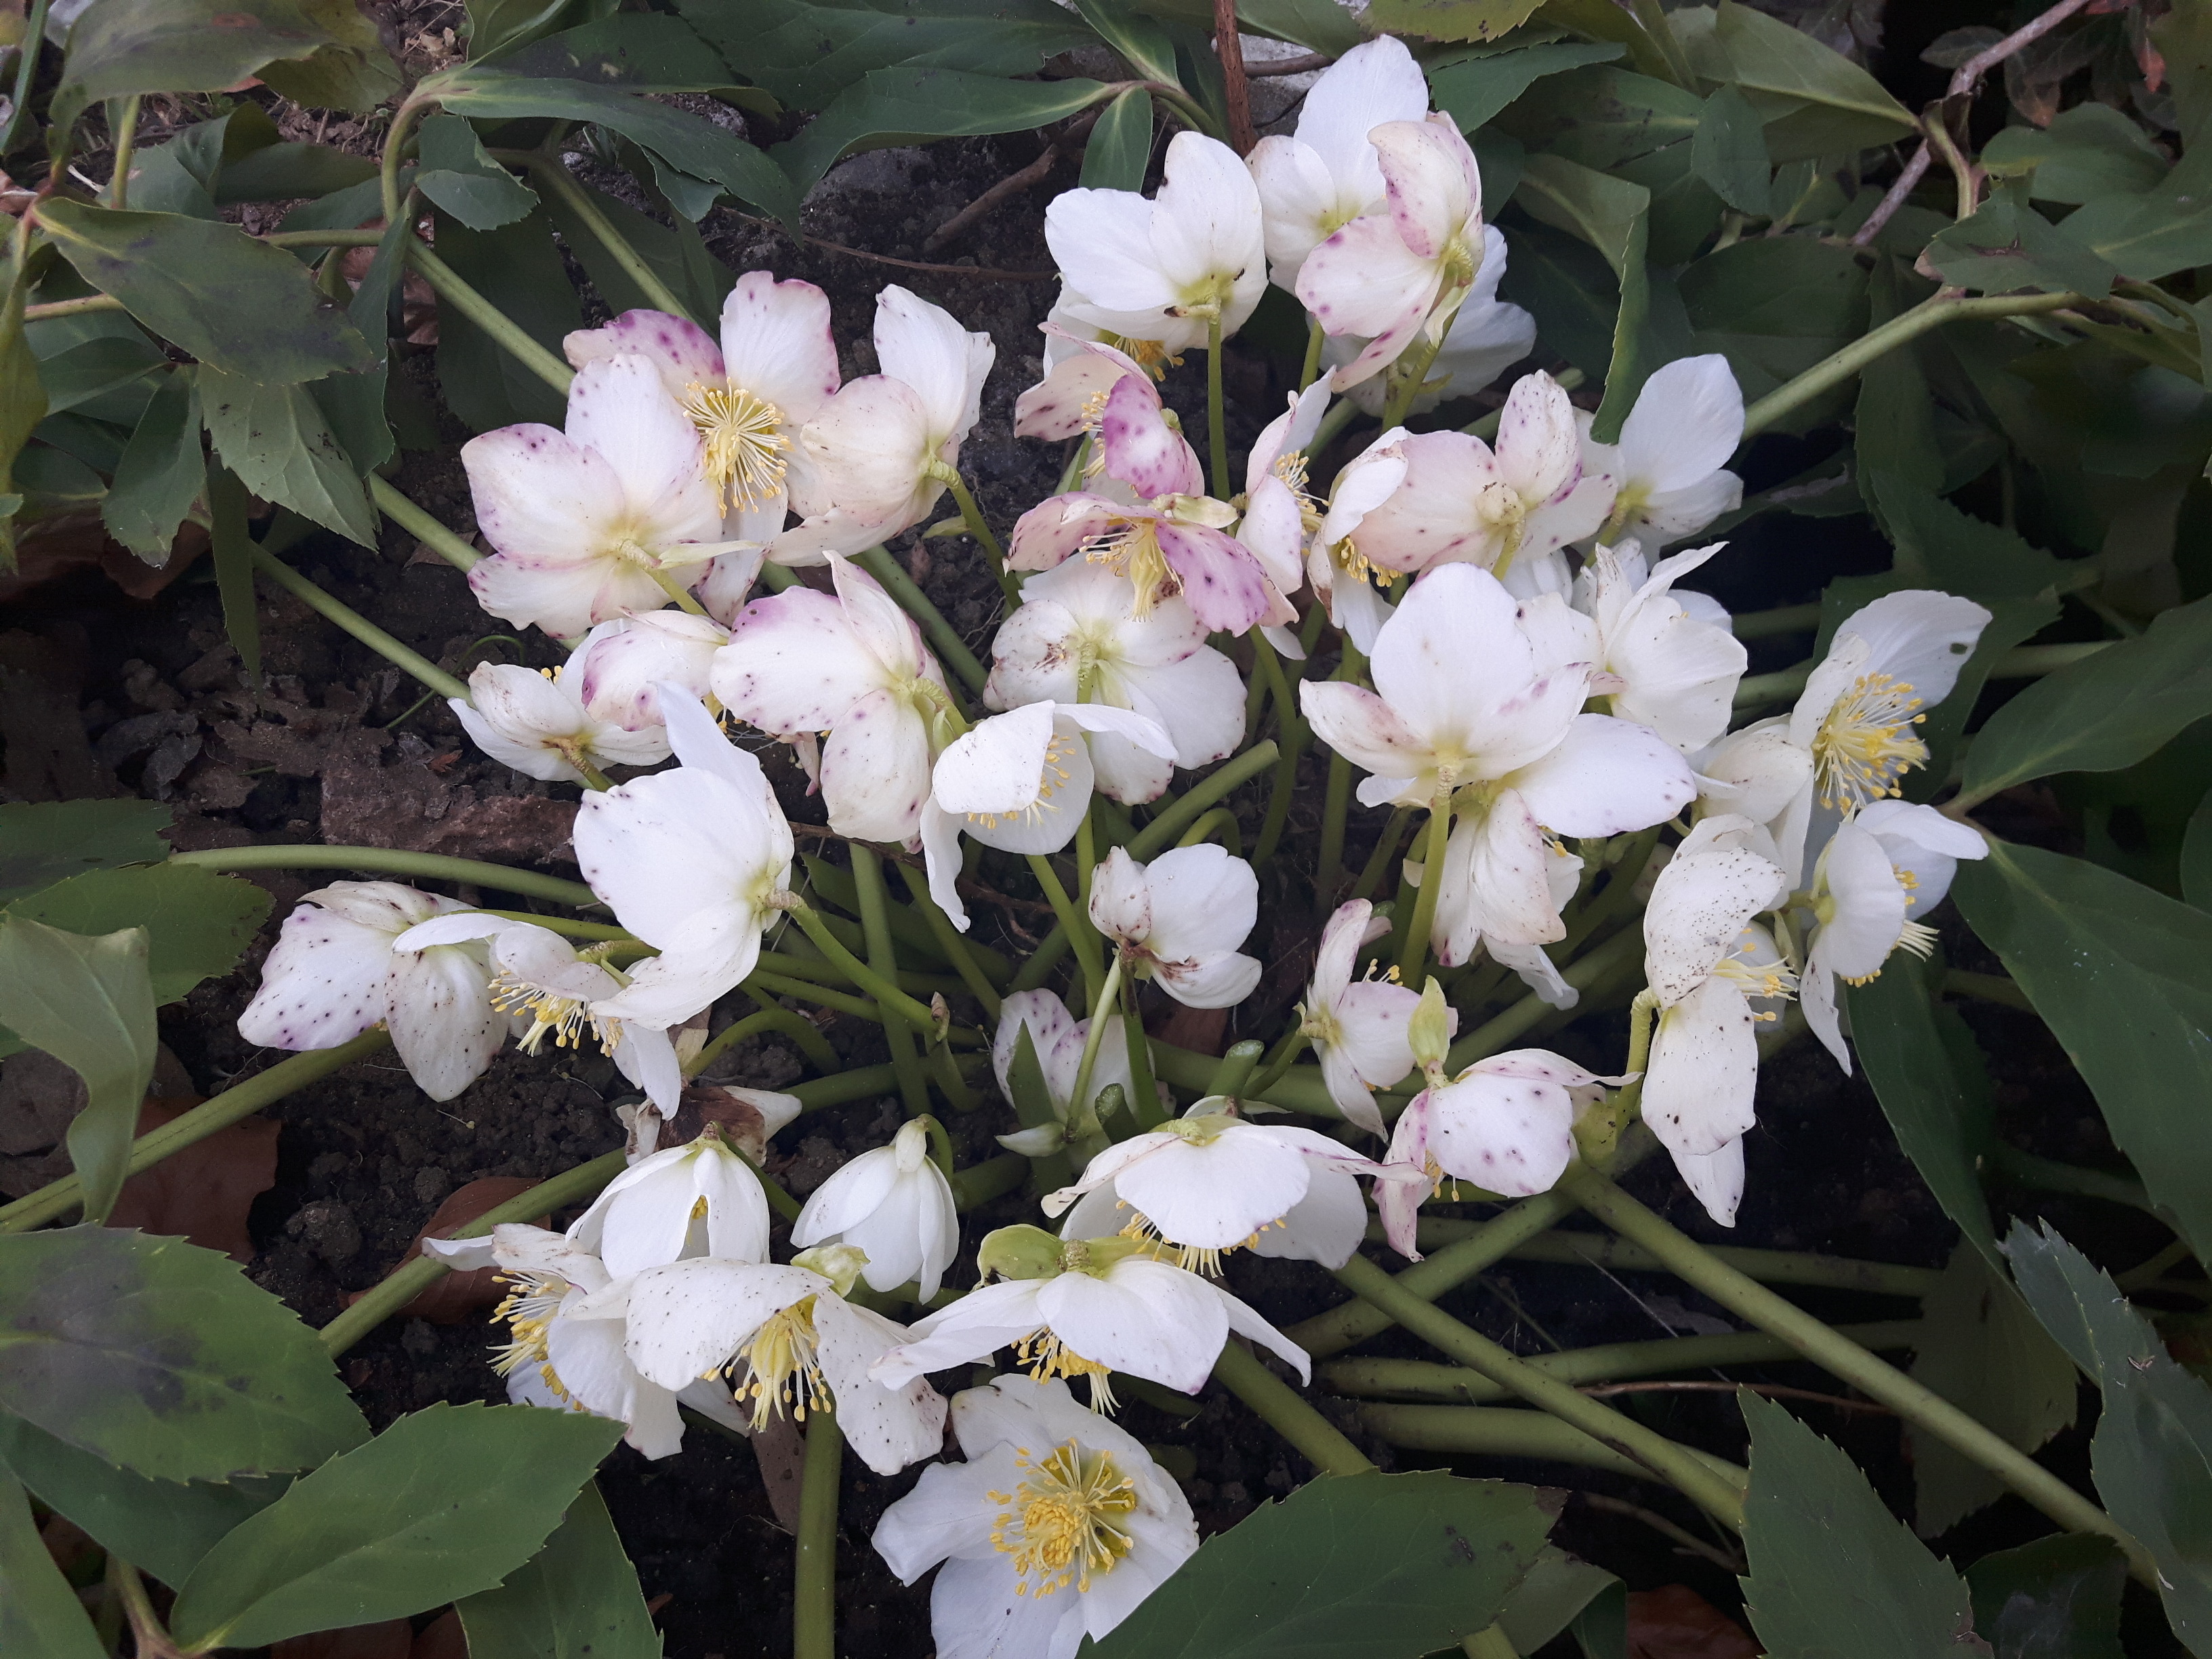
flower, plant, flora, flowering plant, spring, shrub, rhododendron, rose family